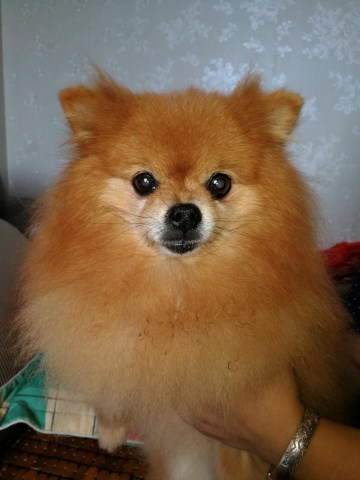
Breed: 1936-n000005-Pomeranian